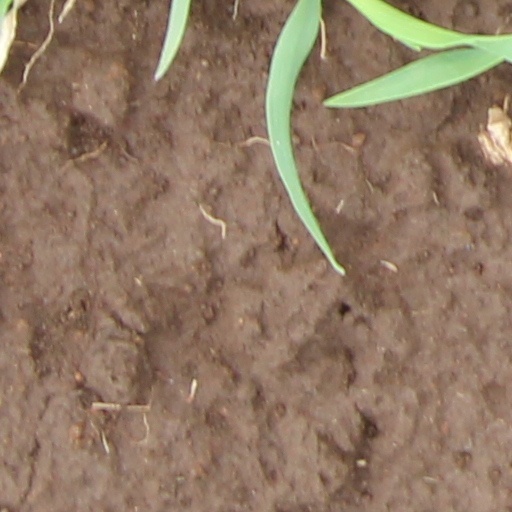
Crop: wheat